North Carolina

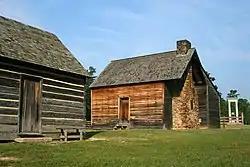
Bennett Place historic site in Durham

In 1860, North Carolina was a slave state, in which one-third of the state's total population were African-American slaves. The state did not vote to join the Confederacy until President Abraham Lincoln called on it to invade its sister state, South Carolina, becoming the last or penultimate state to officially join the Confederacy. The title of "last to join the Confederacy" has been disputed; although Tennessee's informal secession on May 7, 1861, preceded North Carolina's official secession on May 20, the Tennessee legislature did not formally vote to secede until June 8, 1861.